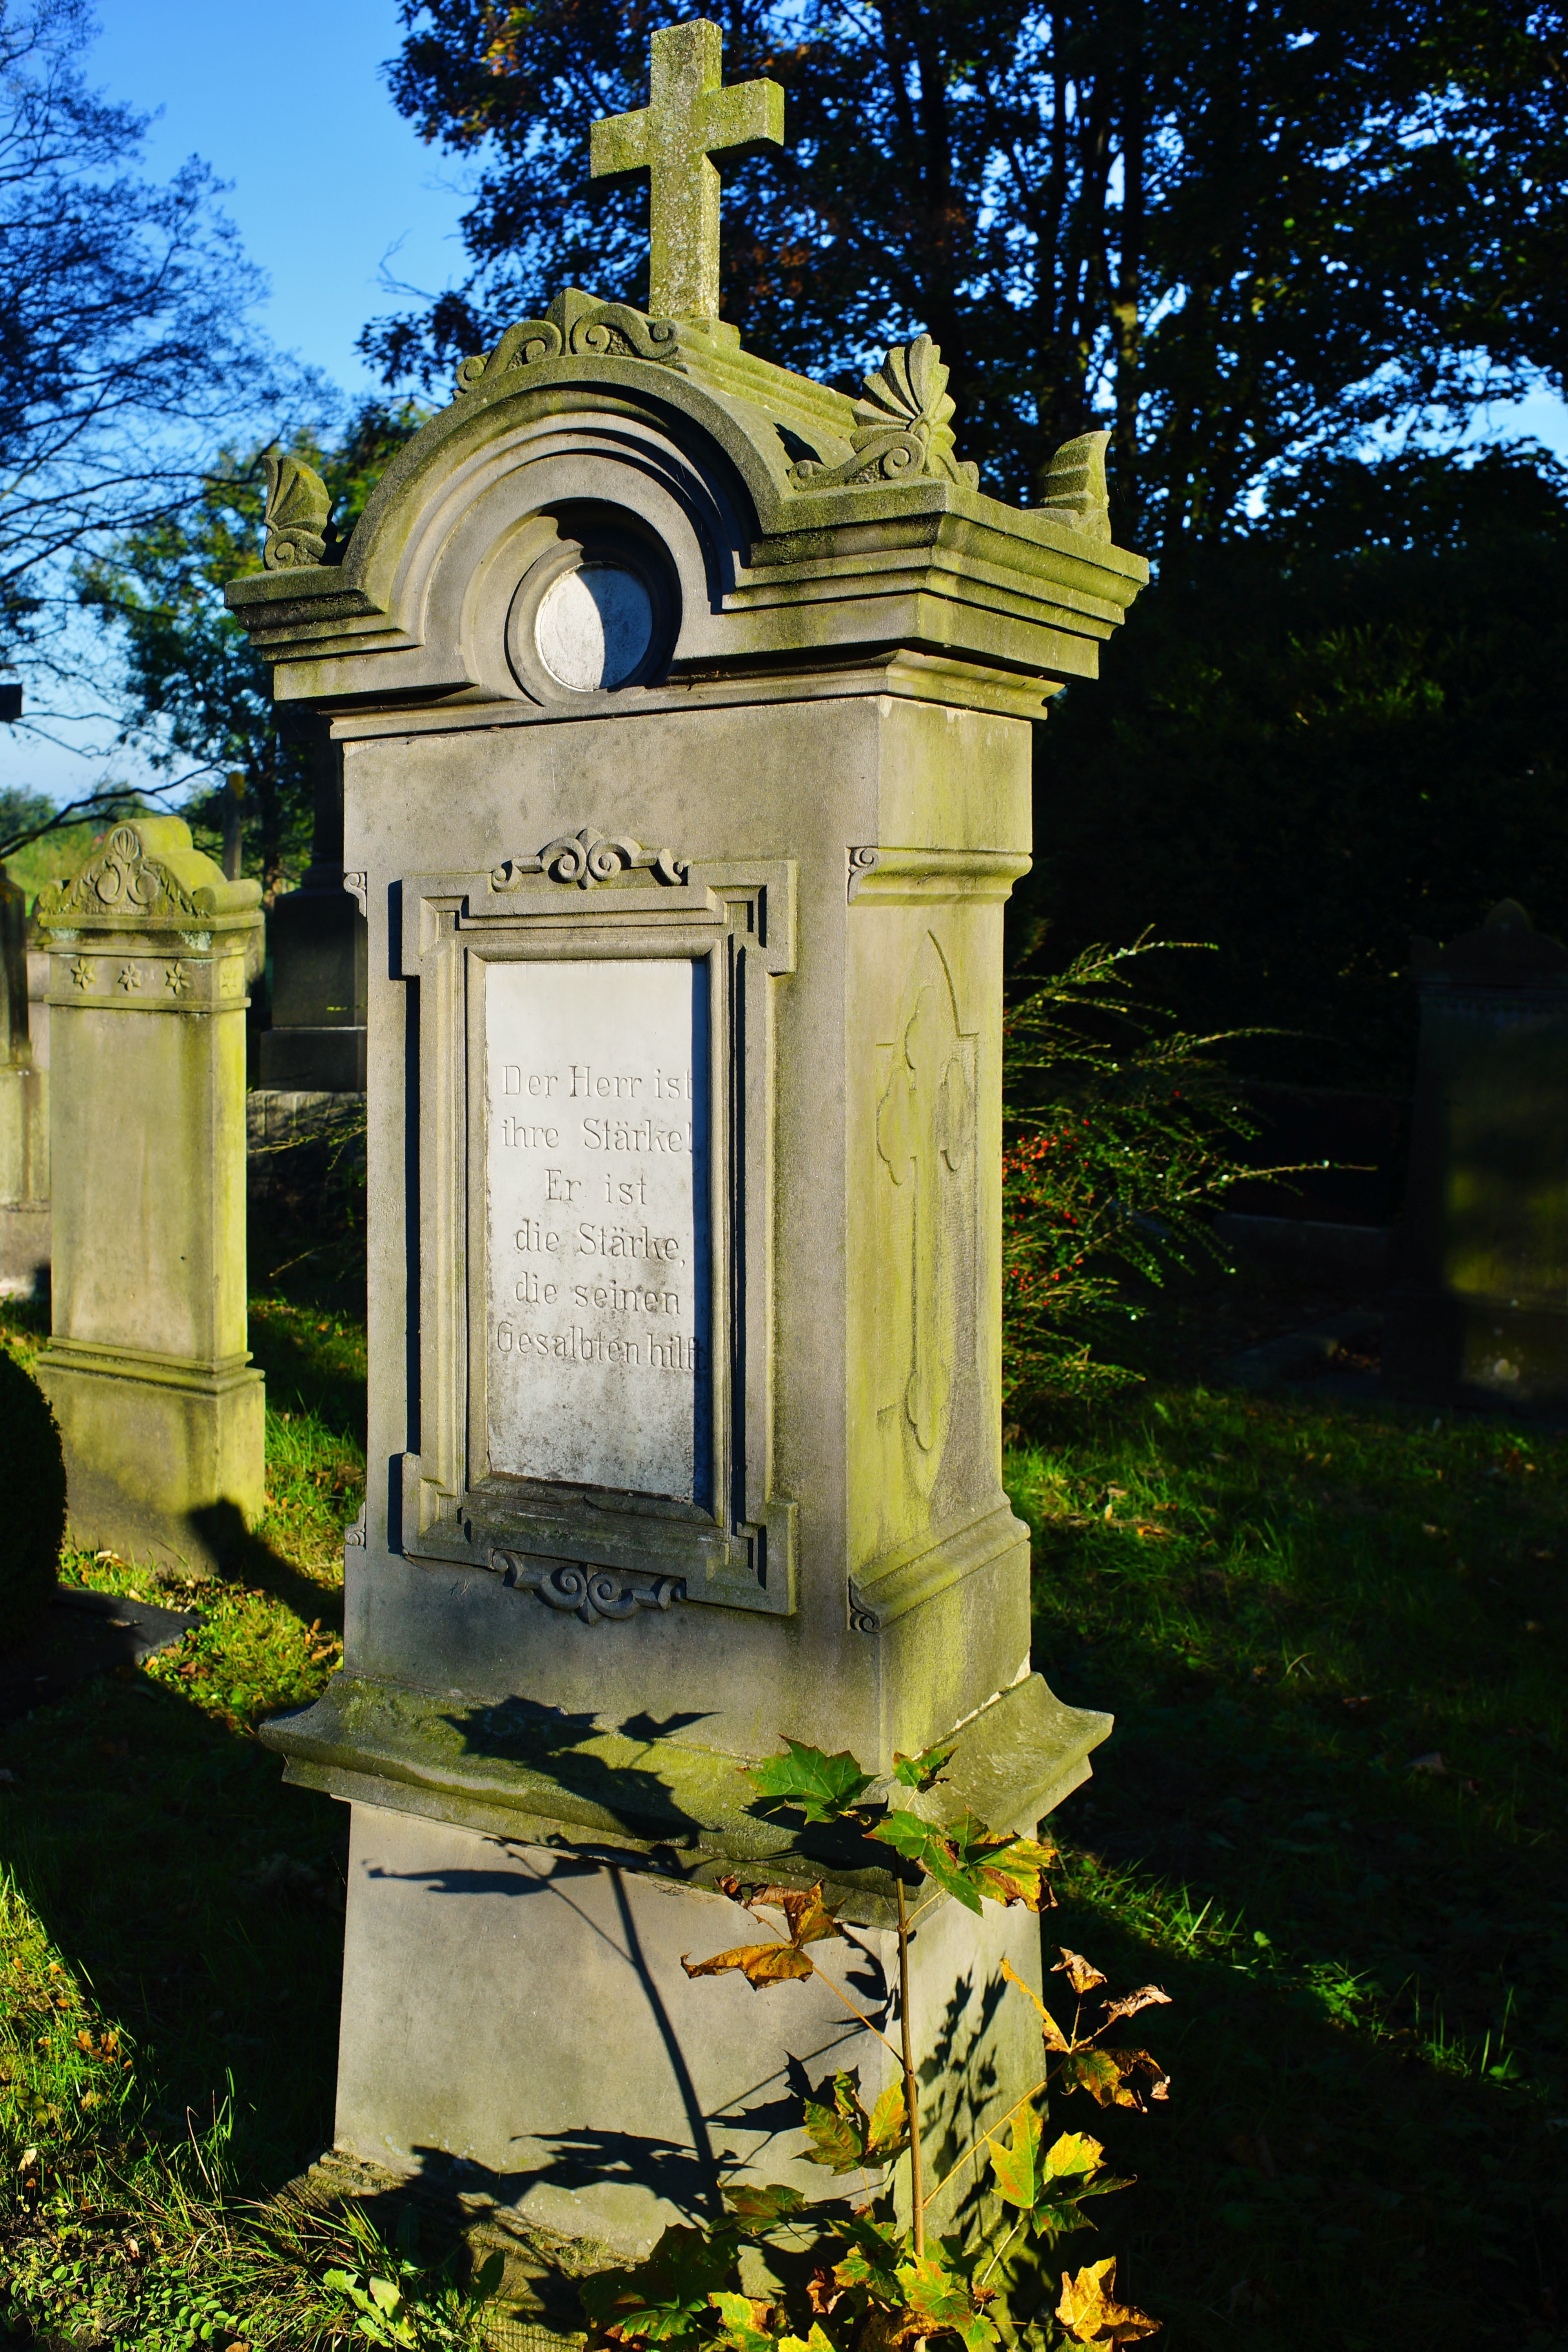
old, atmosphere, stone, green, chapel, cemetery, tombstone, death, ornament, grave, shrine, tomb, graves, mood, historically, rock carving, burial ground, old cemetery